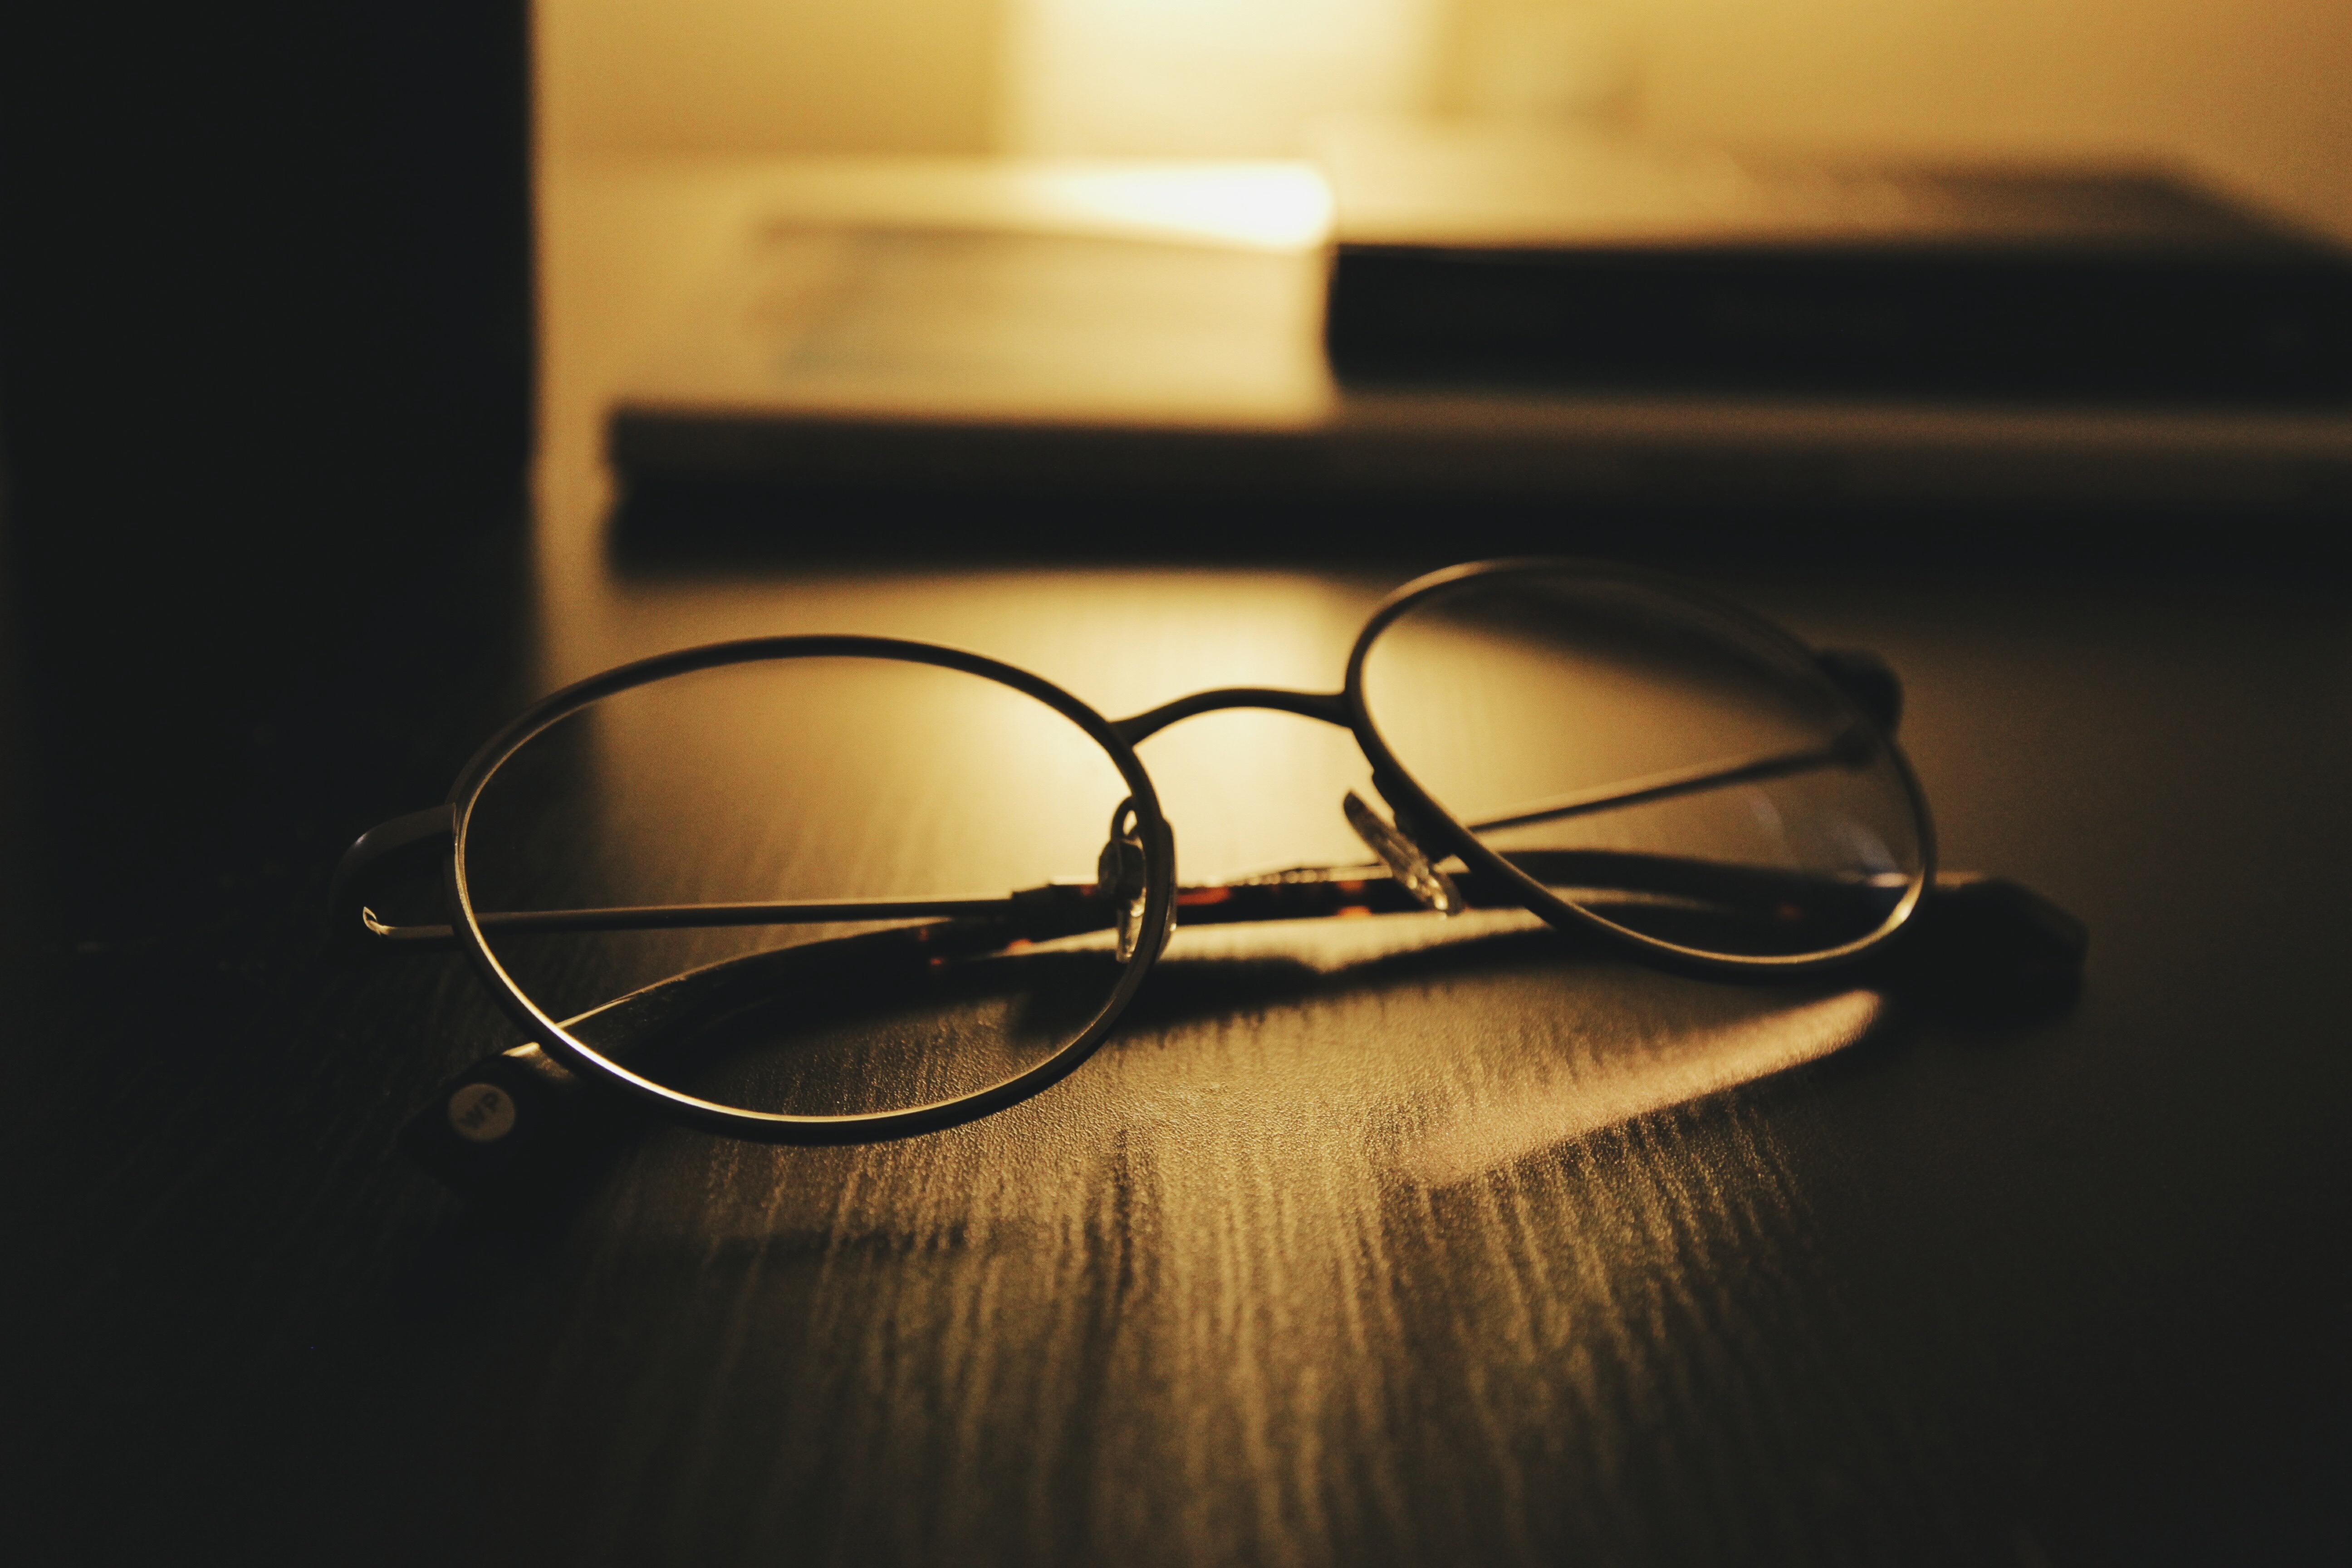
black, sunglasses, glasses, eyewear, vision care